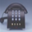
Label: telephone